Main battle tank

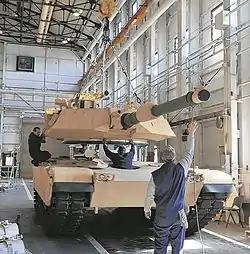
Mechanics at Anniston Army Depot line up an M1 Abrams turret with its hull.

High-explosive anti-tank (HEAT), and some form of high velocity kinetic energy penetrator, such as armour-piercing fin-stabilized discarding sabot (APFSDS) rounds are carried for anti-armour purposes. Anti-personnel rounds such as high explosive or high explosive fragmentation have dual purpose. Less common rounds are Beehive anti-personnel rounds, and high-explosive squash head (HESH) rounds used for both anti-armour and bunker busting. Usually, an MBT carries 30–50 rounds of ammunition for its main tank gun, usually split between HE, HEAT, and KEP rounds. Some MBTs may also carry smoke or white phosphorus rounds. Some MBTs are equipped with an autoloader, such as the French Leclerc, or the Russian/Ukrainian T-64, T-72, T-80, T-84, T-90, and T-14 and, for this reason, the crew can be reduced to 3 members. MBTs with an autoloader require one less crew member and the autoloader requires less space than its human counterpart, allowing for a reduction in turret size. Further, an autoloader can be designed to handle rounds which would be too difficult for a human to load. This reduces the silhouette which improves the MBT's target profile. However, with a manual loader, the rounds can be isolated within a blowout chamber, rather than a magazine within the turret, which could improve crew survivability. However, the force of a modern depleted uranium APFSDS round at the muzzle can exceed 6000 kN (a rough estimate, considering a uranium 60 cm/2 cm rod, 19g/cm, @ 1,750 m/s). Composite+reactive armour could withstand this kind of force through its deflection and deformation, but with a second hit in the same area, an armour breach is inevitable. As such, the speed of follow up shots is crucial within tank to tank combat.